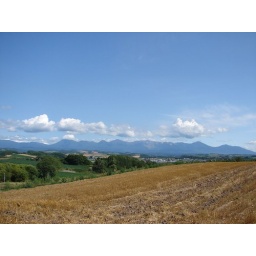
Taken on our tree bike tour in the hills above Biei.